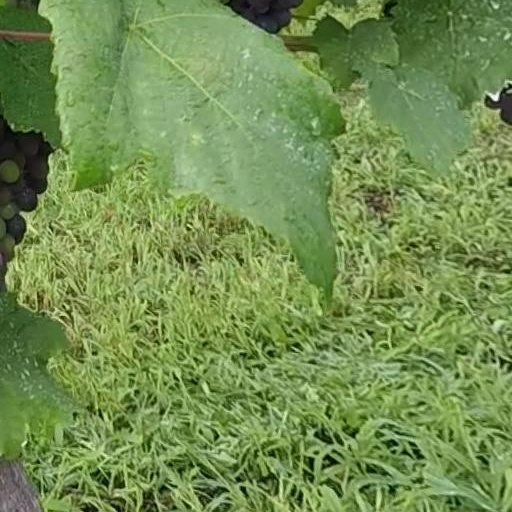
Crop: grape